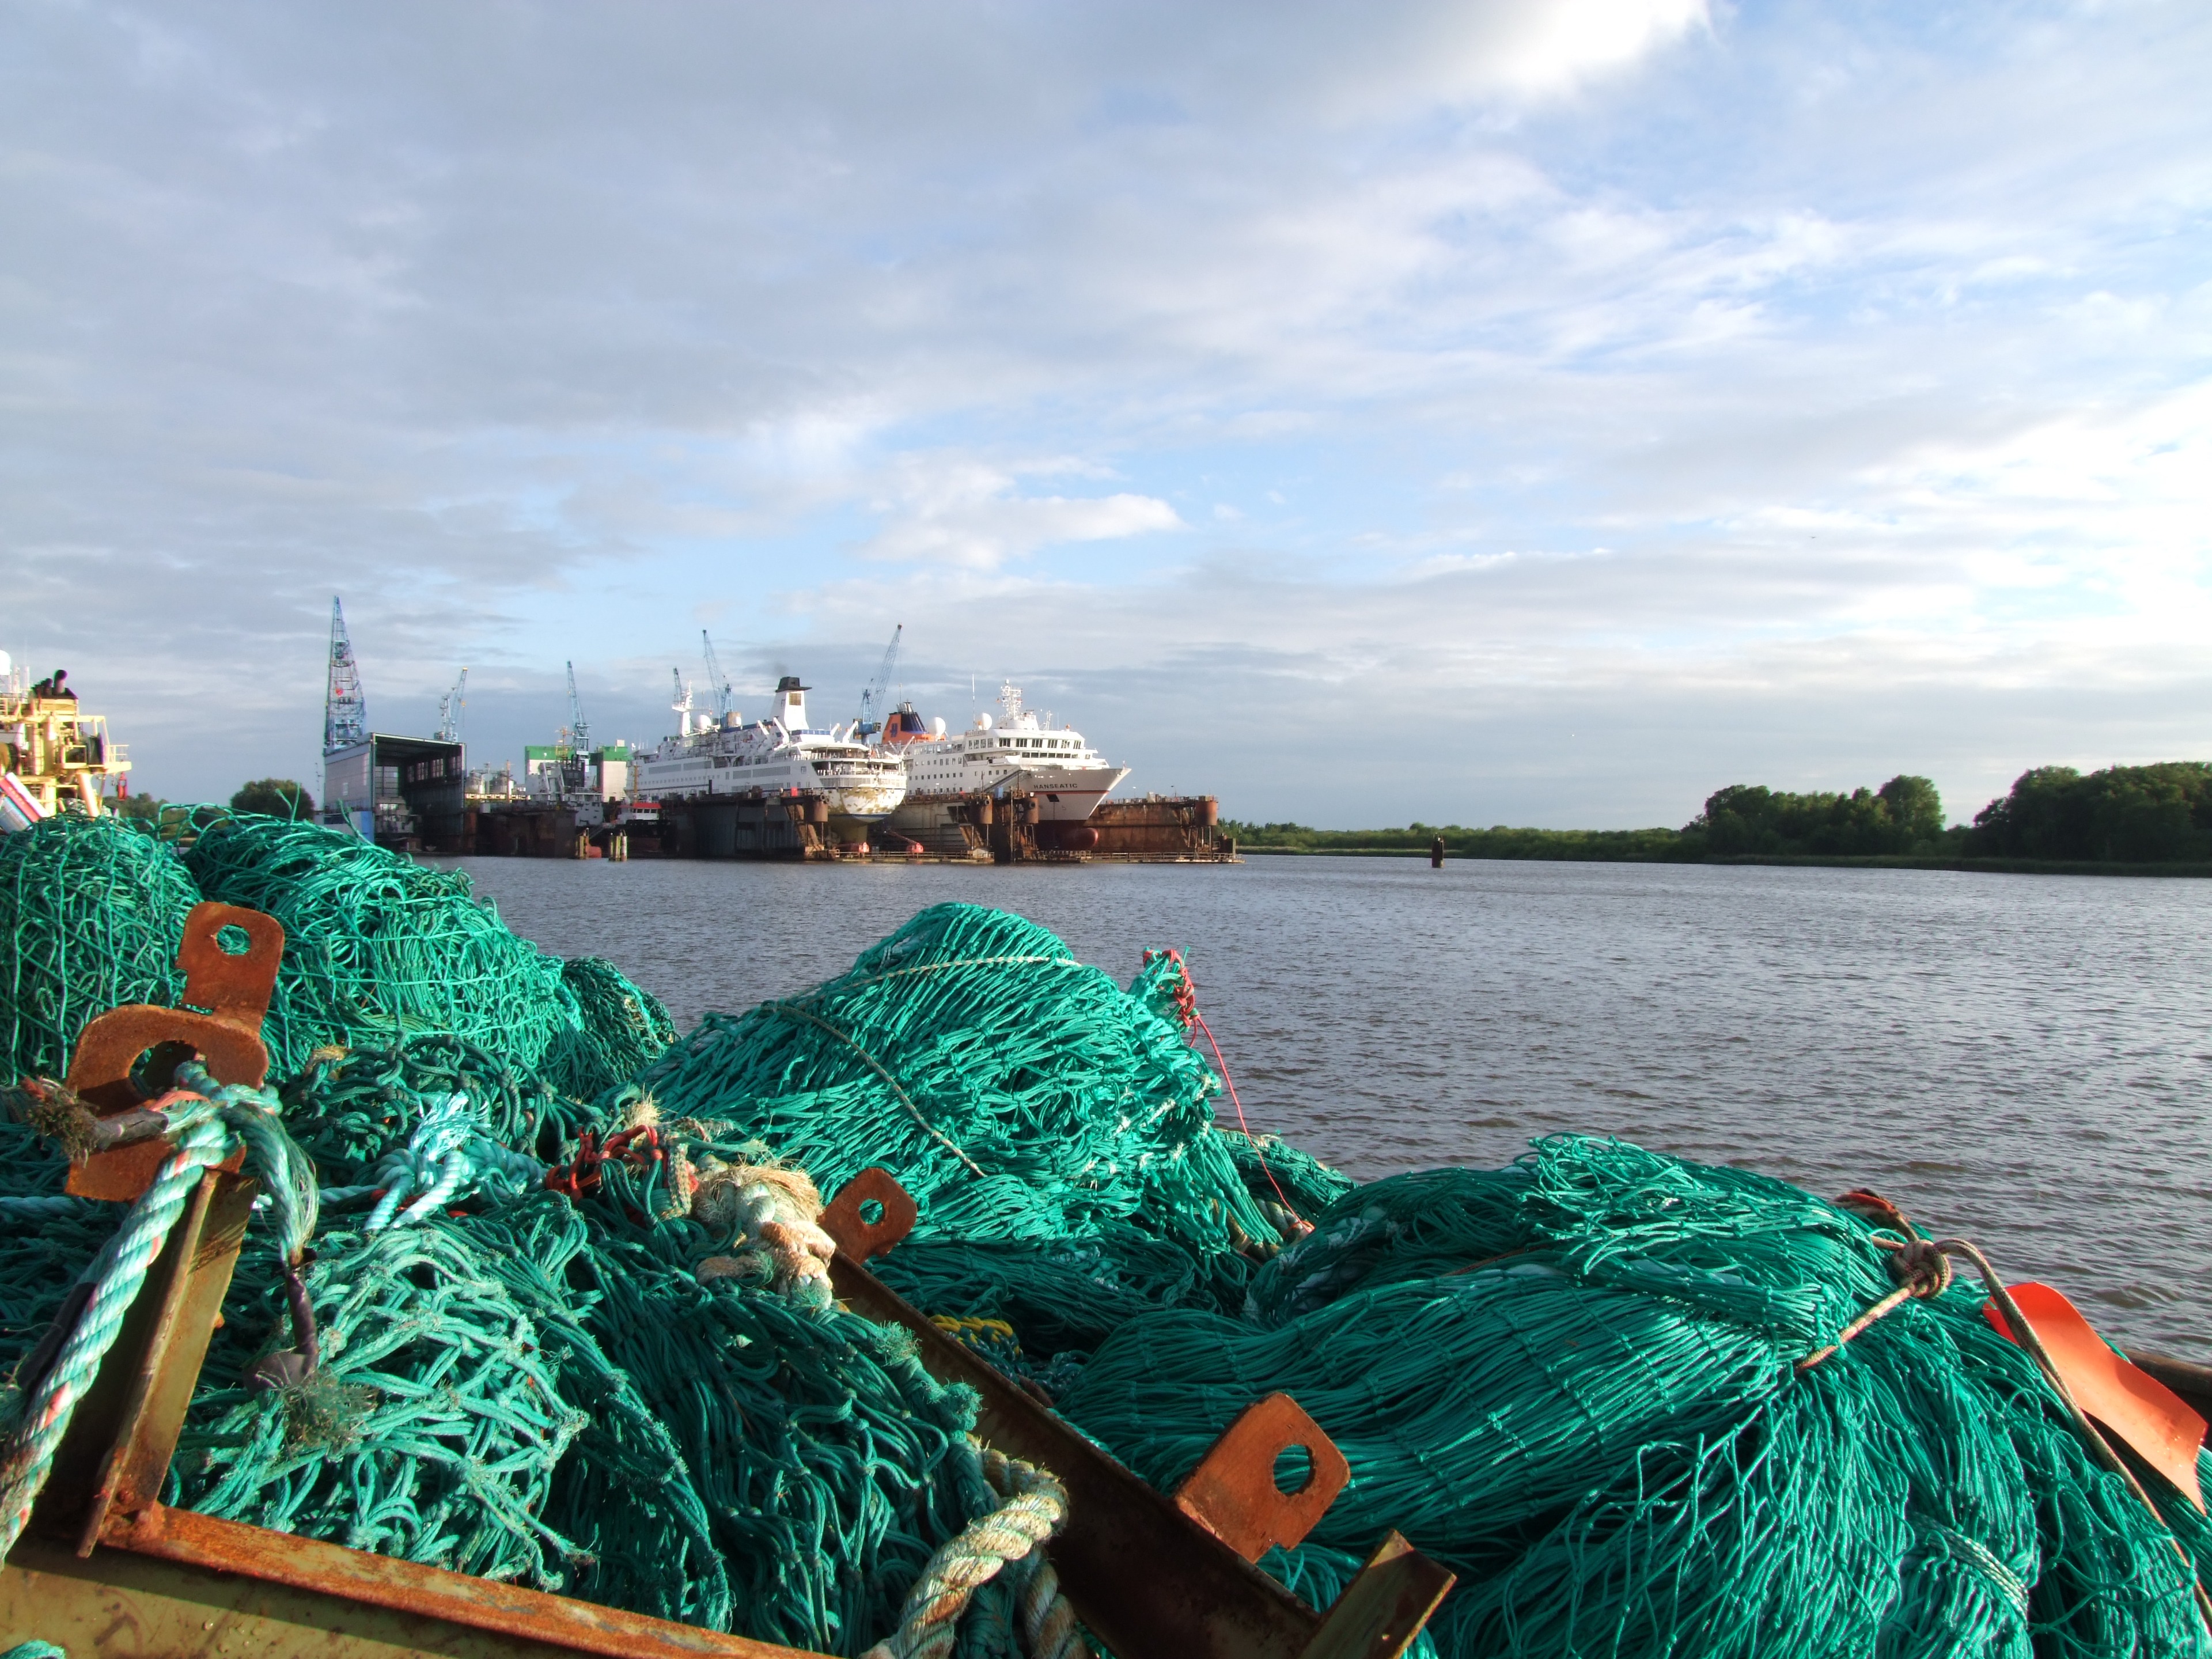
sea, coast, water, sky, boat, old, river, green, vehicle, metal, bay, industry, waterway, clouds, boating, ships, watercraft, stainless, dry dock, fishing net, weser, bremerhaven